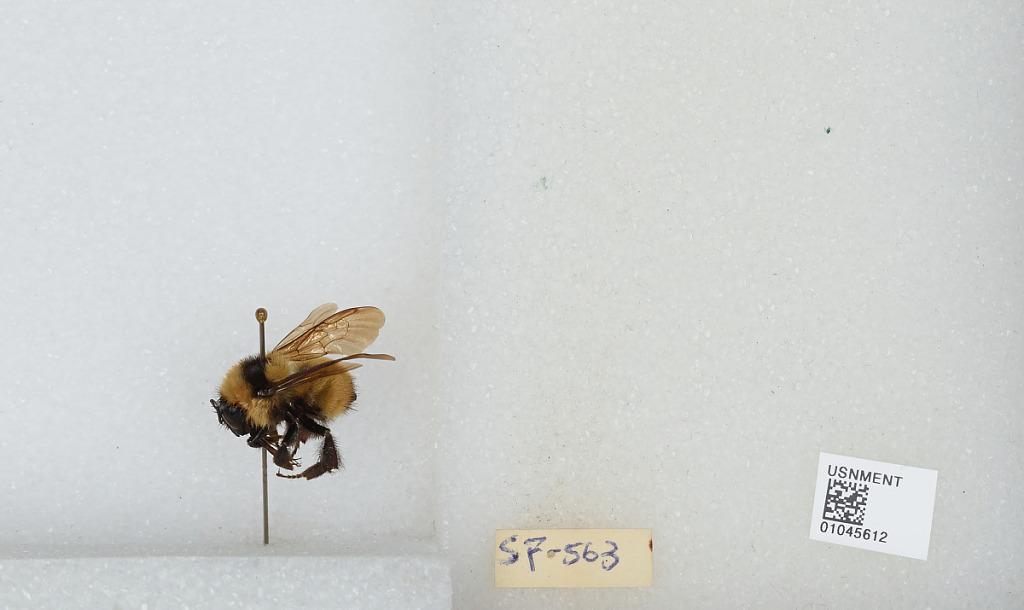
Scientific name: Bombus sp.